SIG Sauer system

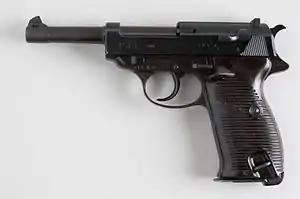
Walther P38 handgun

As an example, the Luger pistol which appeared around 1908 had over 650 machine operations and 450 hand fitting operations needed to complete its construction. The cost of this in time and labor was very high. As a result, the Luger (made by Deutsche Waffen & Munitions, or DWM) was one of the most expensive handguns available anywhere in the world. The Luger was replaced by Carl Walther's P38 as a sidearm. The Walther design had several innovations, the most important of which was that it was easier and cheaper to manufacture.